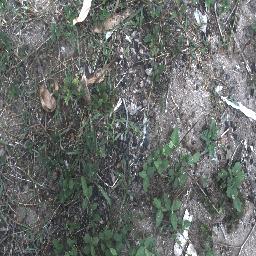
Label: negative